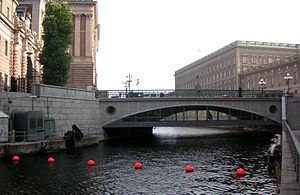
Stallkanalen
Stallkanalen set fra vest med Stallbron år 2007
Stallkanalen er den sydlige gren af Norrström som ligger mellemn Slottskajen i Gamla Stan og Helgeandsholmen i Stockholm.